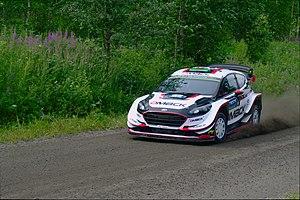
Le Rallye de Finlande 2017 est le 9ᵉ rallye du Championnat du monde des rallyes 2017 et la 67ᵉ édition de l’épreuve. Il se déroule sur 25 épreuves spéciales. Esapekka Lappi et Janne Ferm, au volant d'une Toyota Yaris WRC, remportent le rallye pour ce qui est leur premier succès en championnat du monde des rallyes alors qu'il s'agit de leur quatrième engagement au plus haut niveau. Esapekka Lappi devient aussi le sixième vainqueur différent de la saison après Sébastien Ogier, Jari-Matti Latvala, Kris Meeke, Thierry Neuville et Ott Tänak.